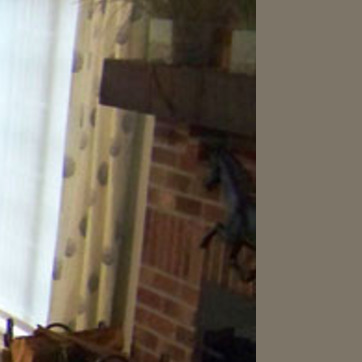
Material: brick